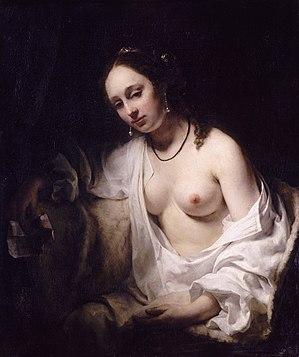
Willem Drost est un peintre baroque et imprimeur hollandais.
1654 est une année commune commençant un jeudi.